H. Russell Albee

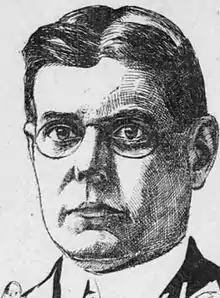
Albee in 1905

Harry Russell Albee (September 8, 1867 – December 31, 1950) was mayor of Portland, Oregon, from 1913–1917.